Ilie Sánchez

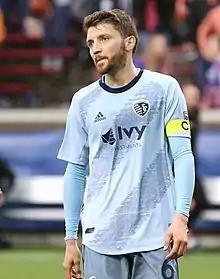
Sánchez with Sporting Kansas City in 2019

Ilie Sánchez Farrés (born 21 November 1990) is a Spanish professional footballer who plays as a defensive midfielder for Major League Soccer club Austin FC.